Sport in Sweden

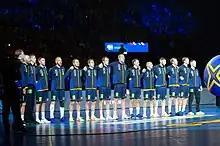
Swedish national team in 2023 World Men's Handball Championship

Bandy has a special status in Sweden, enjoying almost a cult following by some of its supporters. The annual national bandy championship final is a traditional event followed not only by the usual bandy fans. Sweden is one of the leading bandy playing nations, having won the Bandy World Championship a number of times and the Women's Bandy World Championship every time except one. It is also a big coach exporter. As of 2018 the national teams of China, Slovakia, the Netherlands, Somalia and Ukraine all have Swedish leaders involved. There are more indoor venues than in all other countries combined. Bandy is a game belonging to the hockey family and played with a small ball and short curved sticks. In terms of licensed athletes, it is the second biggest winter sport in the world.